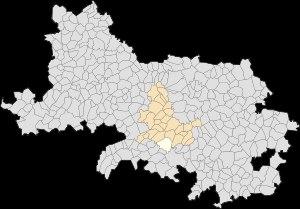
Monchy-au-Bois est une commune française située dans le département du Pas-de-Calais en région Hauts-de-France.